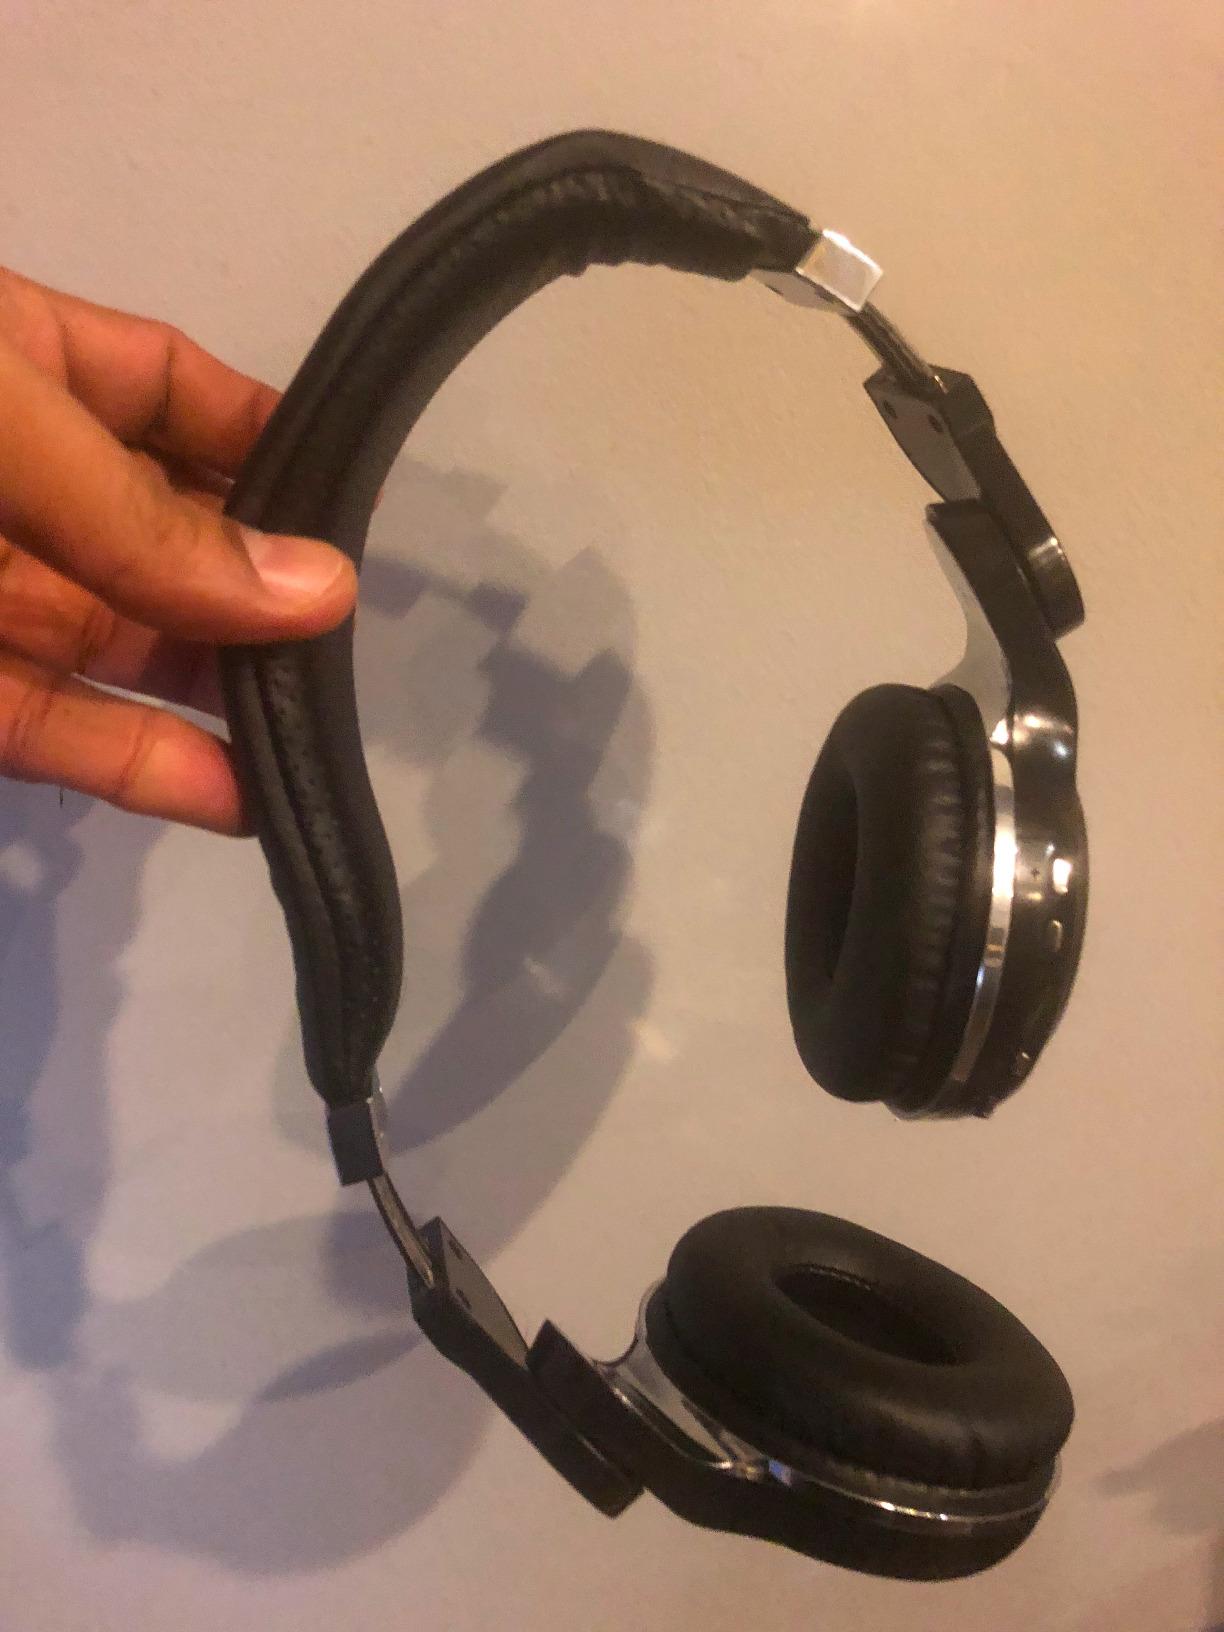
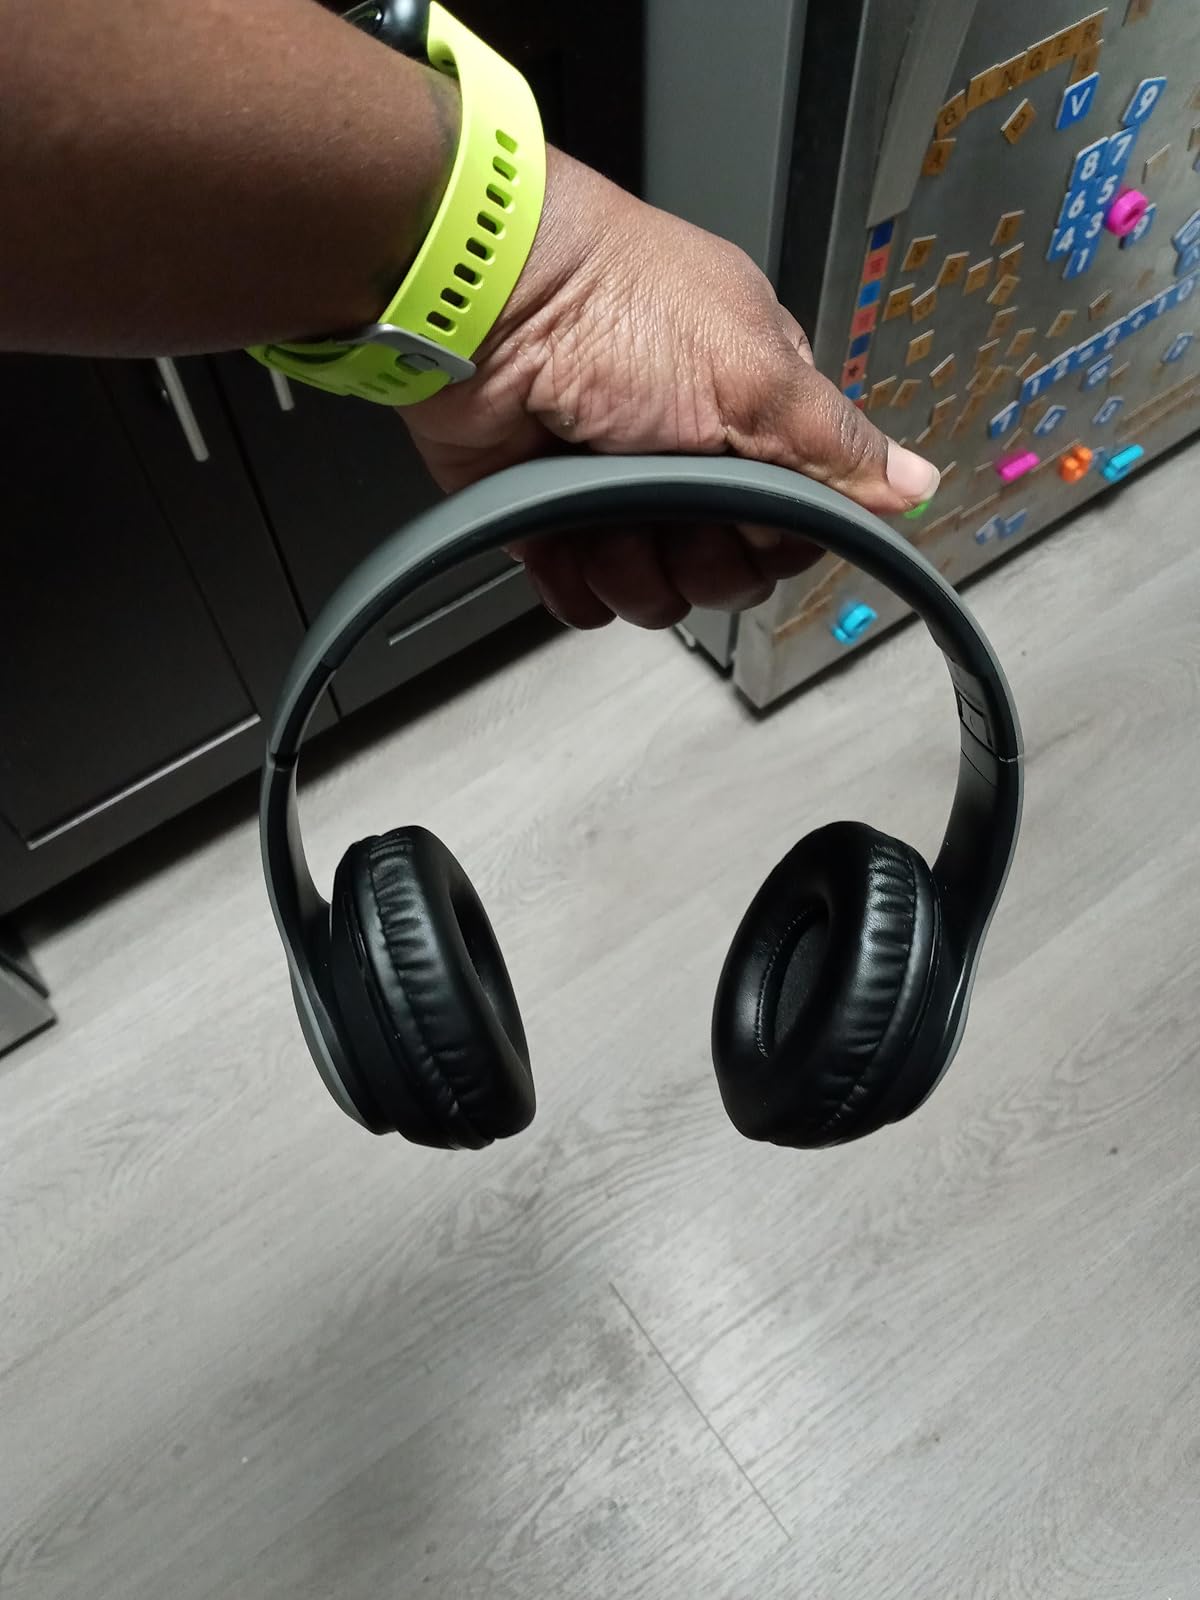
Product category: headphones
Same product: no